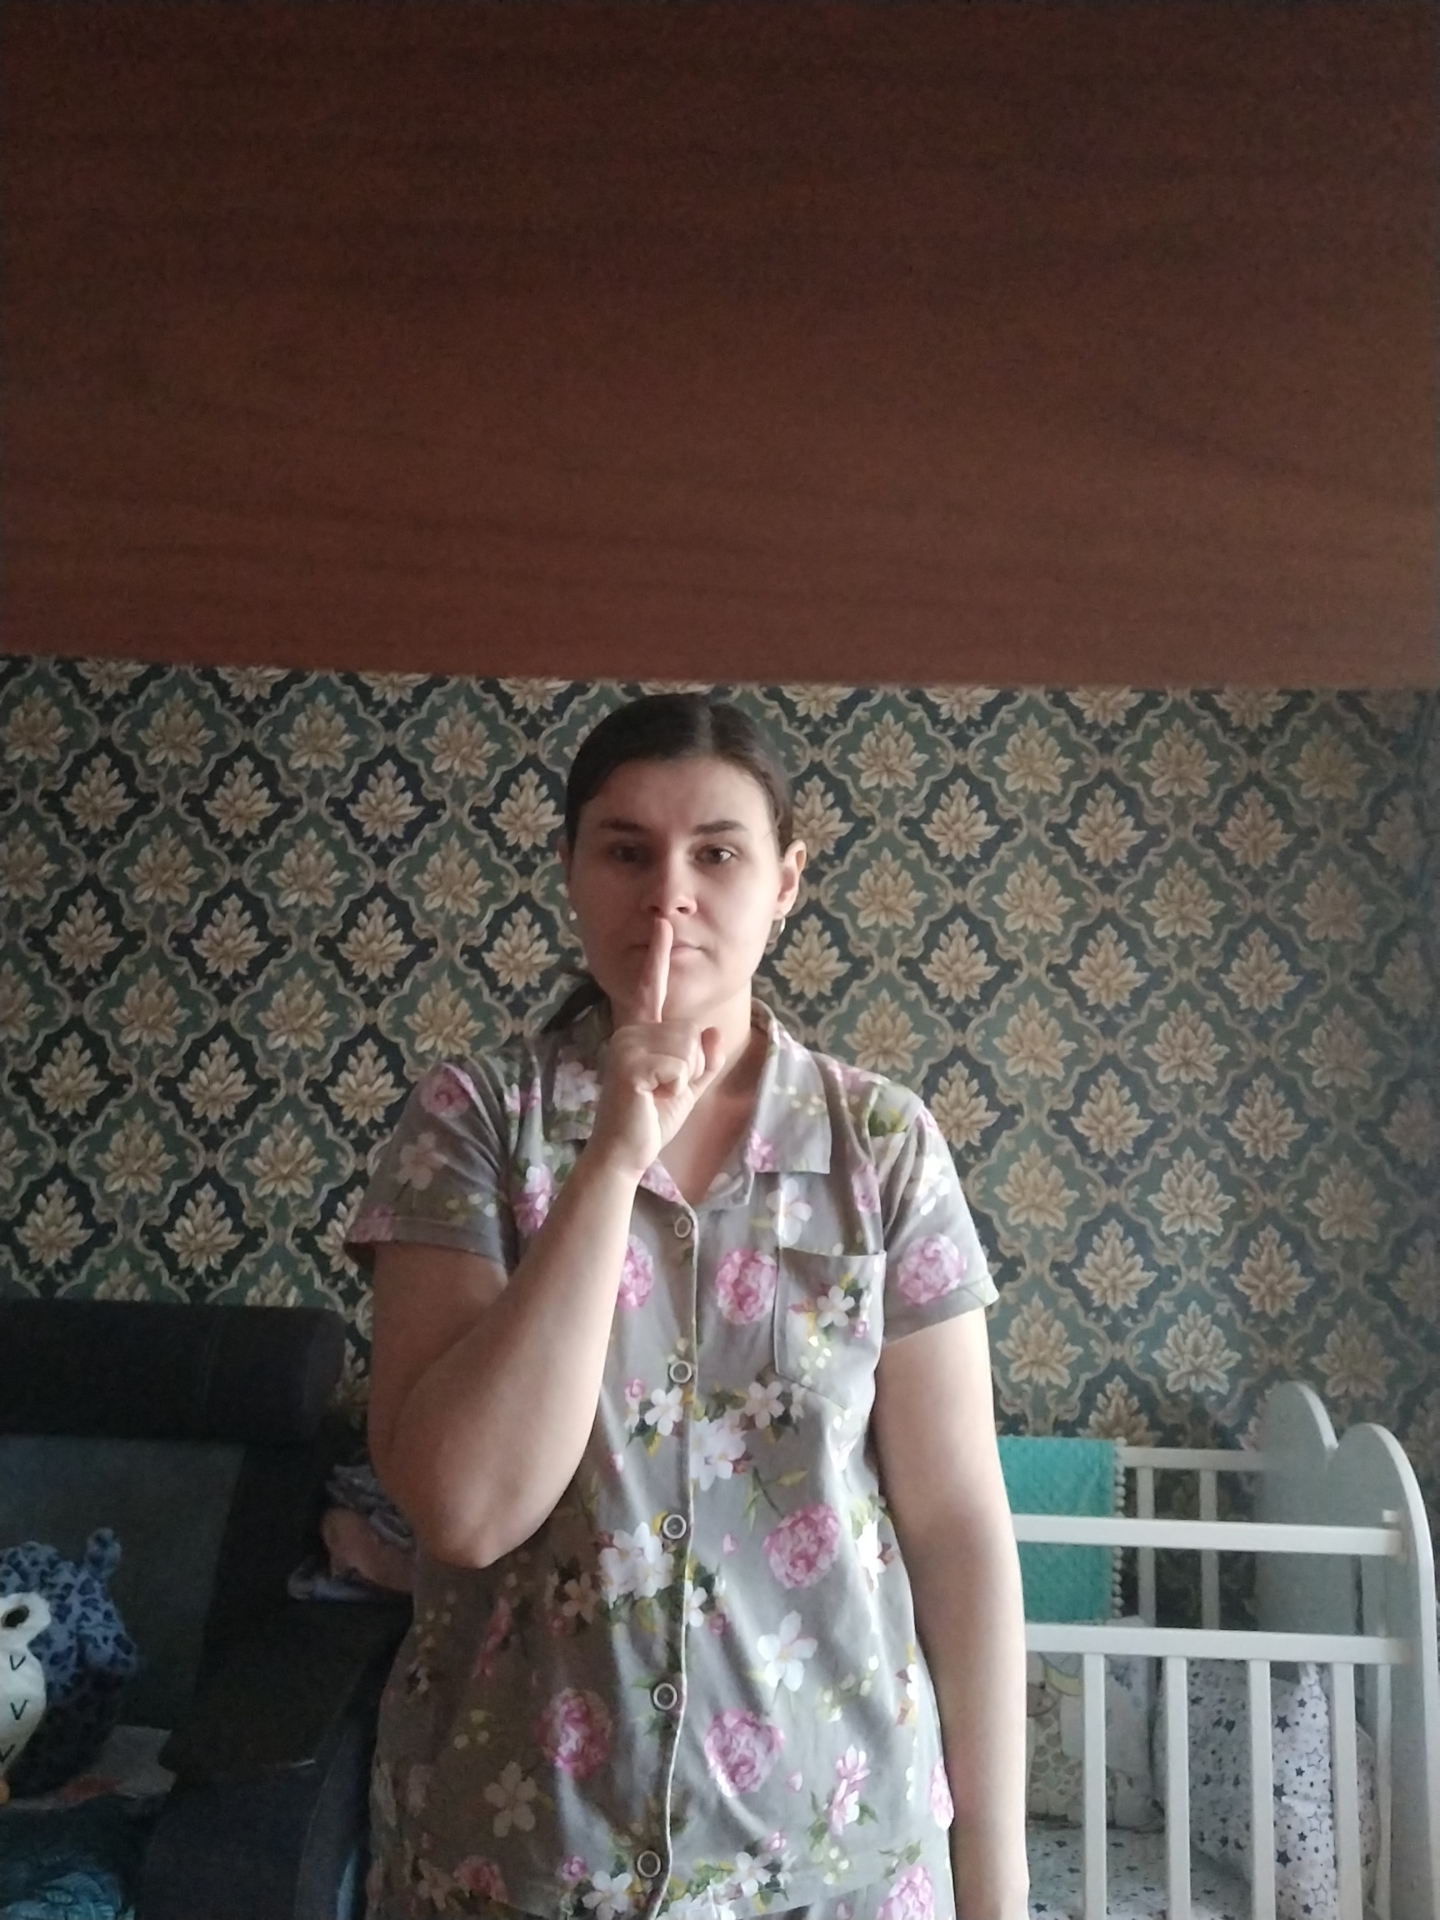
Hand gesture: mute